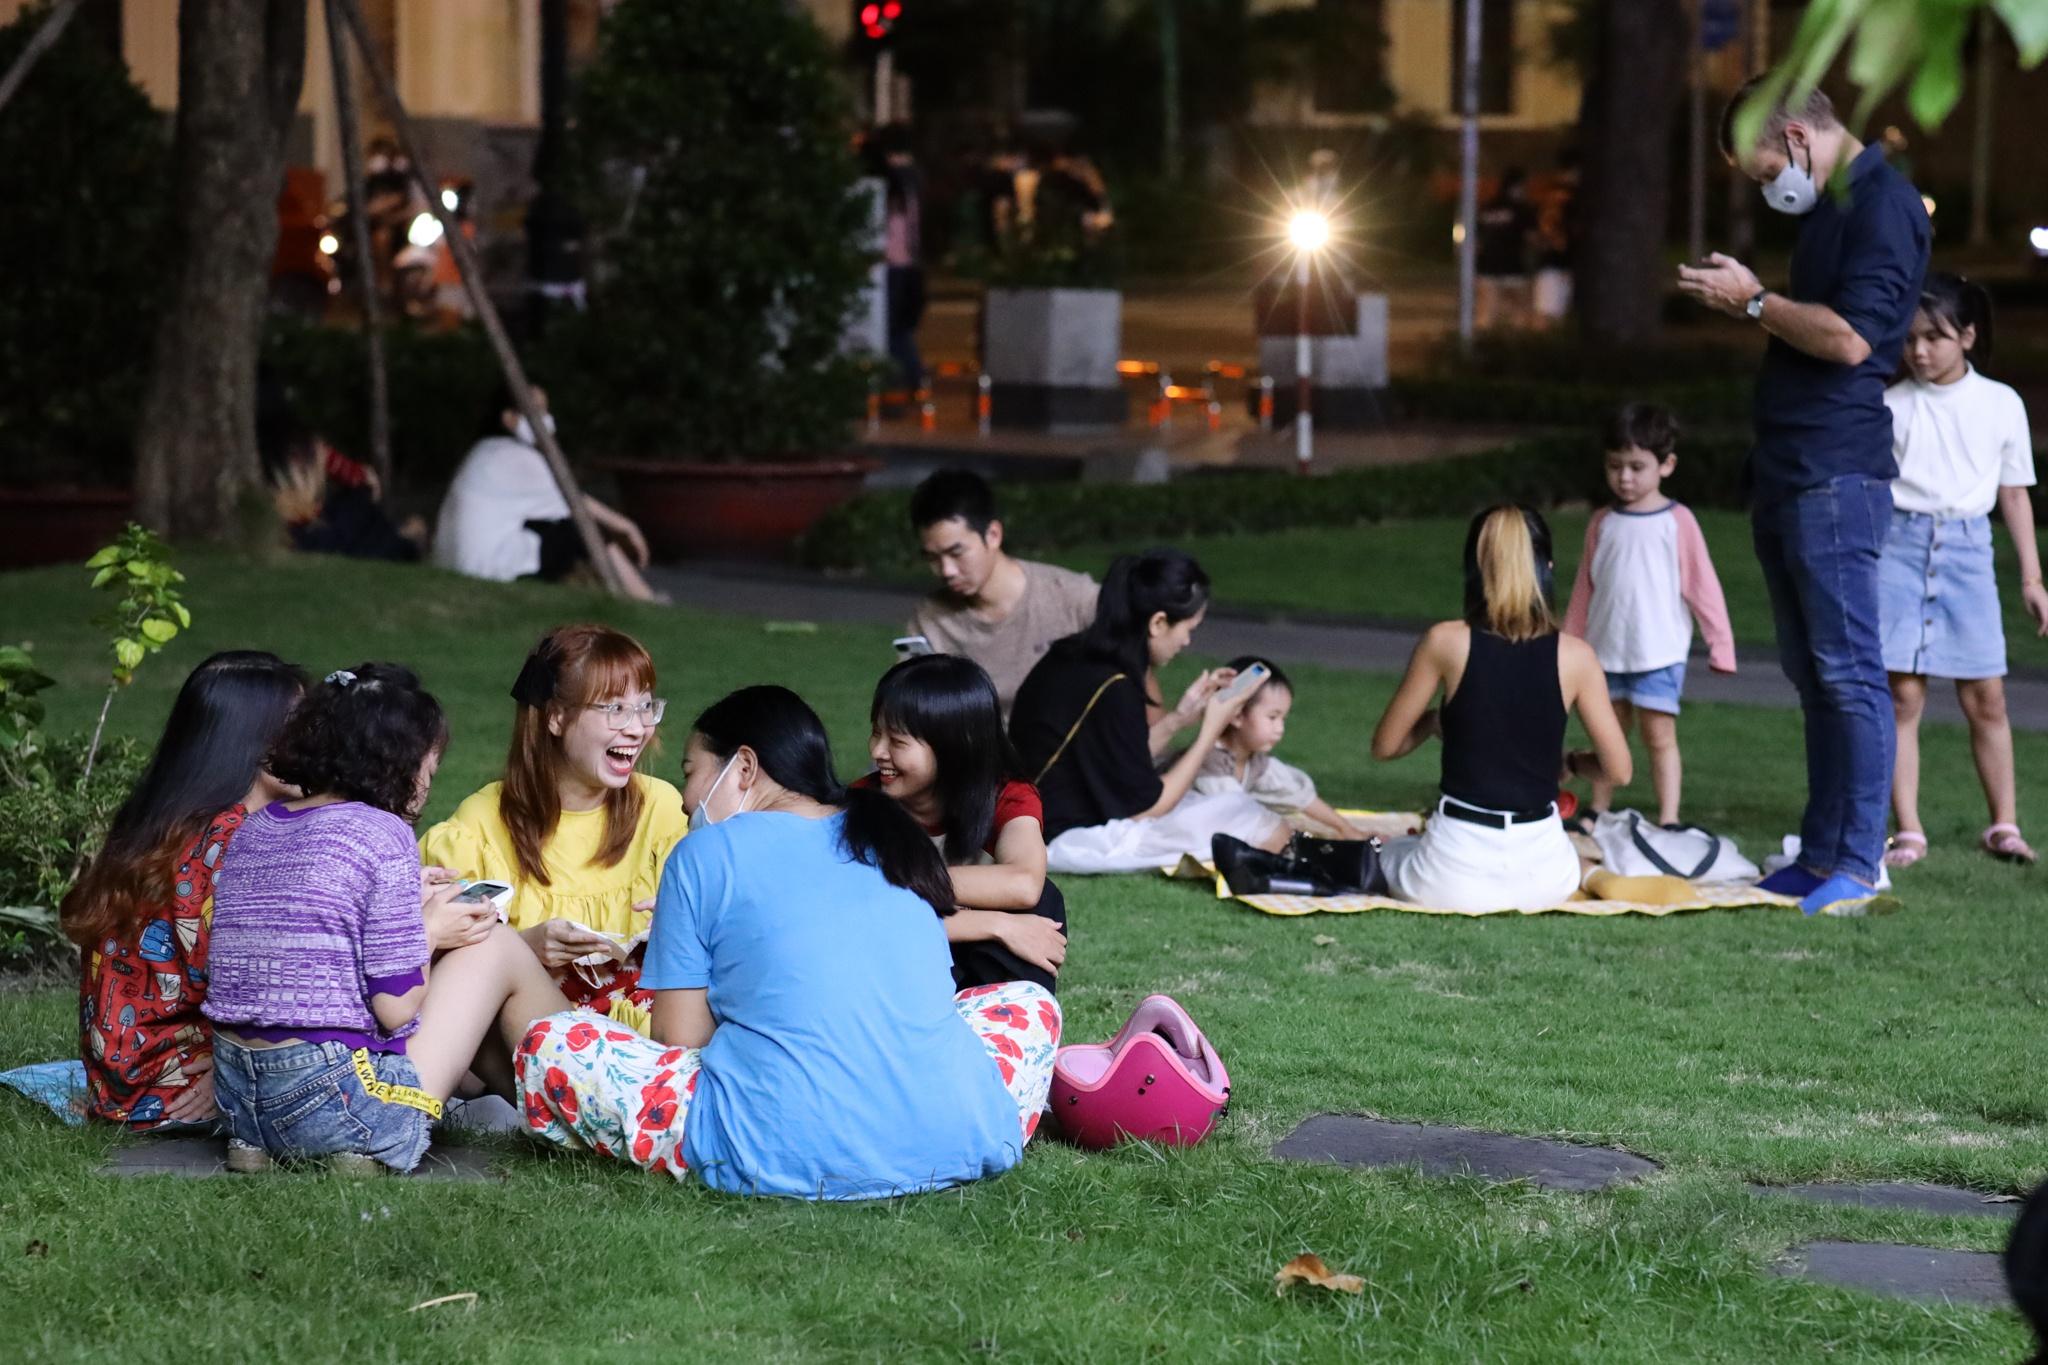
có nhiều người đang tụ tập theo các nhóm ở trên bãi cỏ